Borovets

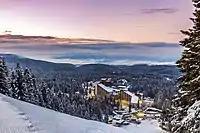
Borovets Town from the slopes

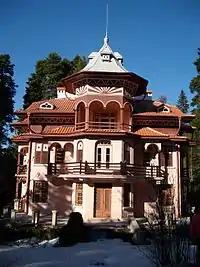
An old villa in Borovets

Borovets (known as Chamkoria until the middle of the 20th century) is a mountain resort in Samokov Municipality in Sofia Province in Bulgaria.